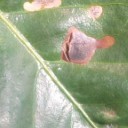
Label: Miner